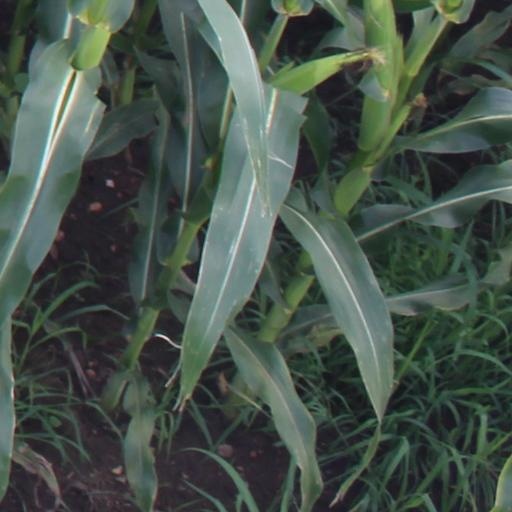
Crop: maize; corn